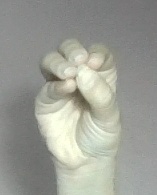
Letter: ha